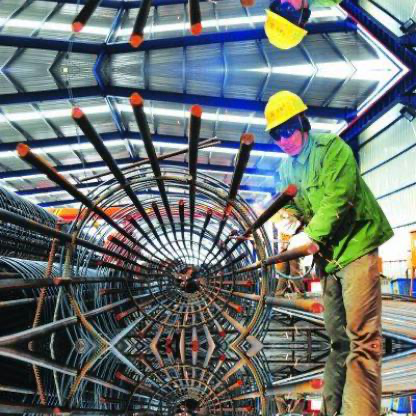
Objects in the image:
label: helmet
label: helmet